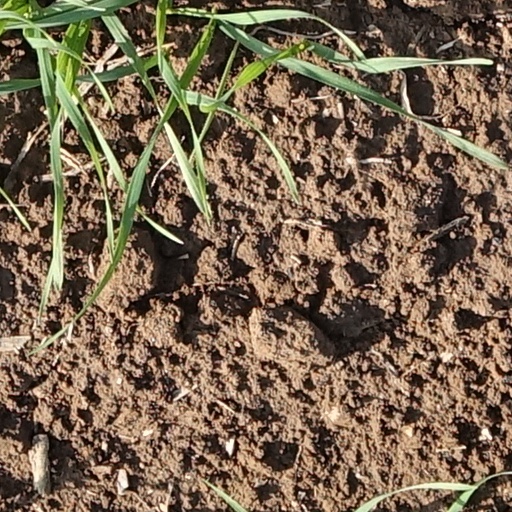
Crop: wheat